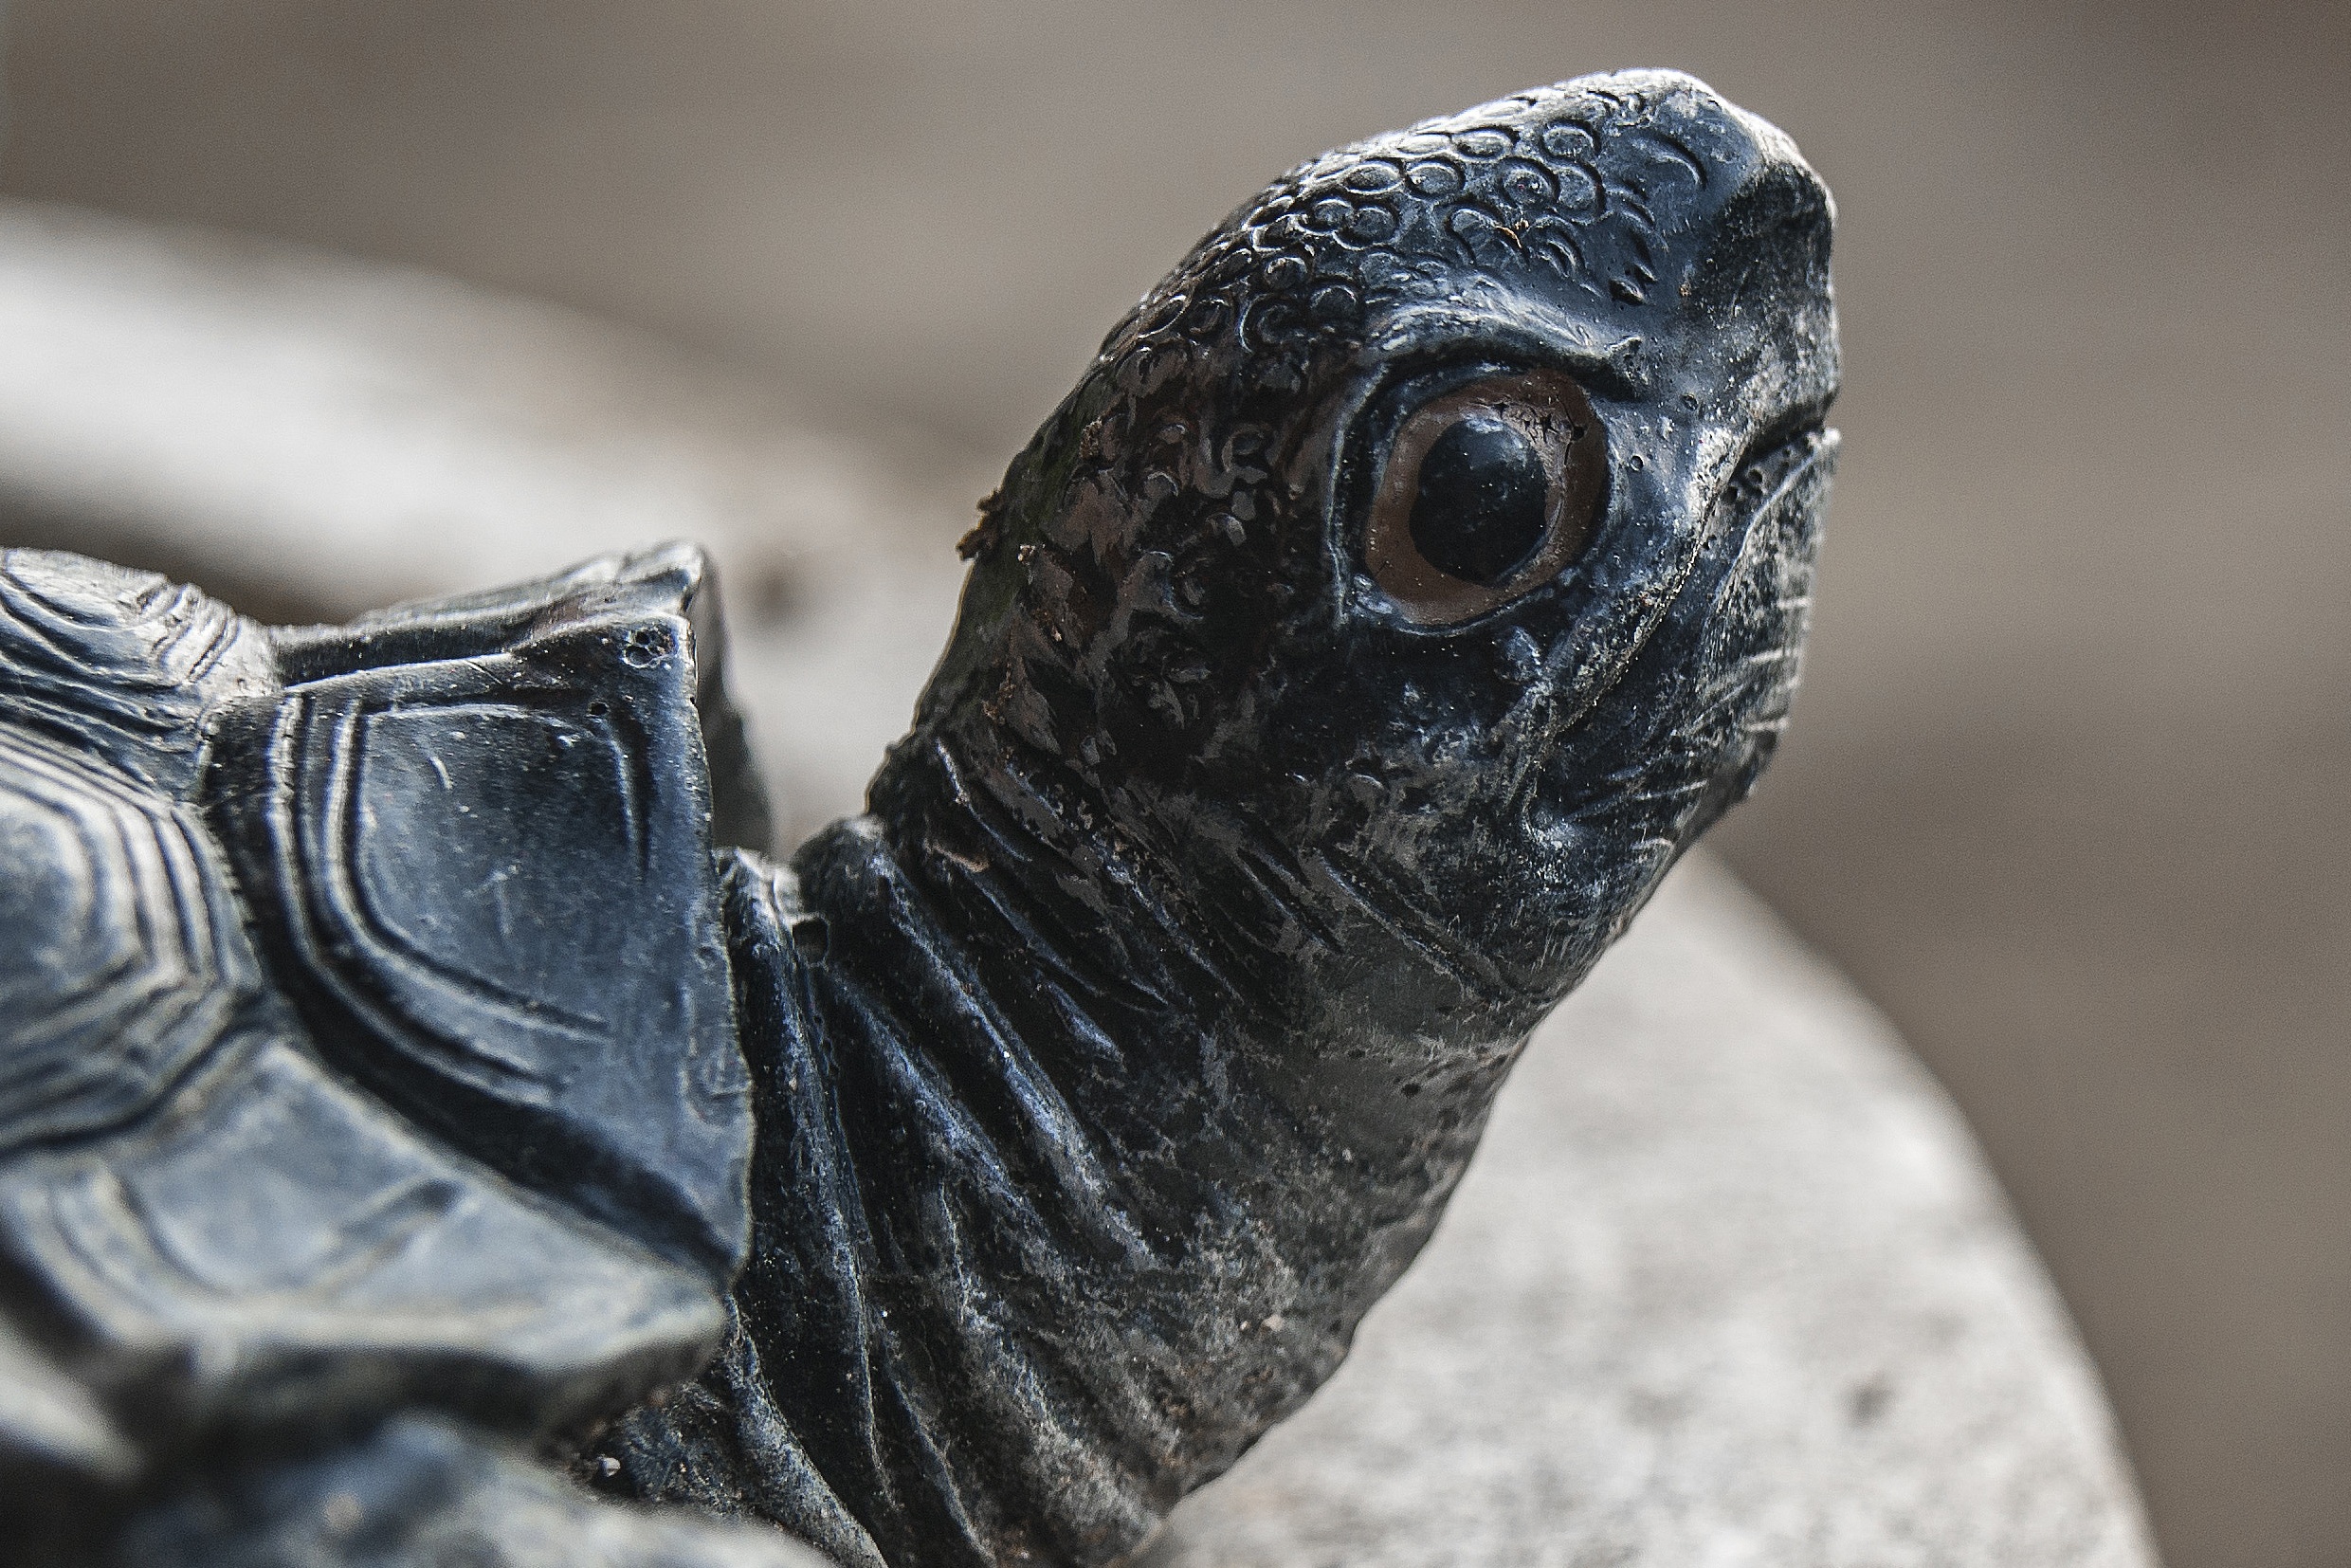
photography, animal, wildlife, turtle, sea turtle, reptile, black, fauna, close up, sculpture, macro photography, stone sculpture, turtle head